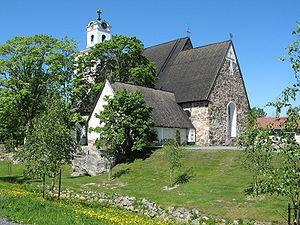
La vieille ville de Rauma ou ancienne Rauma selon la dénomination de l'UNESCO est le centre historique de la ville de Rauma en Finlande, inscrite depuis 1991 sur la liste du patrimoine mondial de l'UNESCO.
L'église de la Sainte-Croix est une église luthérienne située à Rauma en Finlande.
Rauma est une ville située au sud de la province de Satakunta, sur la rive orientale de la mer de Botnie. Positionnée à 94 kilomètres au nord de Turku et à 50 kilomètres au sud de Pori, la ville a su tirer parti de sa situation centrale dans les échanges avec l'occupant suédois entre le Moyen Âge et le début du XIXᵉ siècle, grâce notamment à son port, théâtre d'un commerce florissant.